Moldova national football team

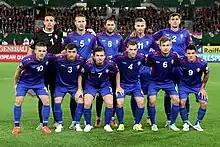
The Moldova line-up before the Euro 2016 qualifying match against Austria, September 2015

Moldova beat Finland 2–0 in Euro 2012 qualifying, placing only above San Marino. The Moldovans finished only above San Marino again in 2014 FIFA World Cup qualifying, but they beat Montenegro 5–2 and drew with Ukraine and Poland. During UEFA Euro 2016 qualifying Moldova achieved a 1–1 draw against Russia at Moscow during UEFA Euro 2016 qualifying. The equalising goal was Alexandru Epureanu's last international goal, who went on to become the first Moldovan with 100 appearances for the national team. In the same competition, Moldova suffered a humiliating 0–1 defeat against the Liechtenstein on home ground, placing last in the group. In 2018 FIFA World Cup qualification the Moldovans placed last in the group again, only obtaining two draws with Georgia.